Roman Koudelka

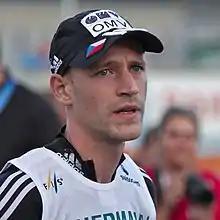
Koudelka in 2014

Koudelka's first world cup start was in Kuusamo on 24 November 2006. He finished in 31st position. He ended the season 39th in the world cup standings with 87 points. The following season he finished 17th in the world cup standings with 411 points. In the 2008/09 season, he finished 16th with 403 points. He tied for 63rd in the 2009/10 campaign with just 20 points. He finished in 16th place in the world cup standings for a second time in the 2010/11 season after scoring 382 points. Koudelka's best finish at the FIS Nordic World Ski Championships was fifth in the team large hill event at Liberec in 2009.